Cardiff Locomotive Workshops

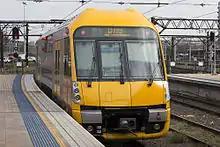
Sydney Trains A set at Central in July 2013

For several years, both diesel and steam locomotives were handled at Cardiff, but as initial numbers were not excessive, they were handled without too many problems. When steam locomotives ceased being overhauled in from 1970, a reorganisation was able to proceed.